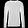
Label: Pullover